Bobby Dodd Stadium

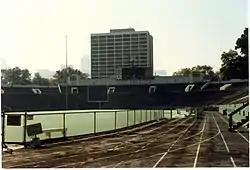
Grant Field and the south stands in 1985, shortly before their removal

By 1925, the east and south stands were completed, making the stadium a 30,000-seat horseshoe with an open north end. The west stands were rebuilt and a large press box was added in 1947, bringing capacity up to 44,000. The original all-steel 4,105-seat North stands were erected in 1958, and in 1962 and 1968 the upper decks were added to the East and West sides, respectively, bringing capacity to its all-time high of 58,121. Following this, Grant Field hosted the inaugural Peach Bowl in 1968, and would serve as its venue from 1968 to 1970. Grant Field was used as a site for an Atlanta Falcons game on October 5, 1969, when it was sharing Fulton County Stadium with the Atlanta Braves of Major League Baseball and there were scheduling conflicts for the 1969 NLCS. Grant Field also served as the home field for the Atlanta Apollos of the North American Soccer League for their 1973 season. In August 1984, the stadium hosted the annual Drum Corps International World Championships. In 1985 the South stands were razed to make room for the William C. Wardlaw Center, a modern field house and athletic office facility to replace the facilities in the old Heisman Gym, which was located just to the north of the stadium; the construction of the Wardlaw Center reduced the stadium's capacity to 46,000.